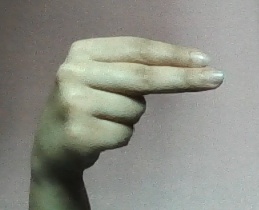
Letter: ain